Question: Please indicate a possible affordance area of the surfboard that can be used for carrying
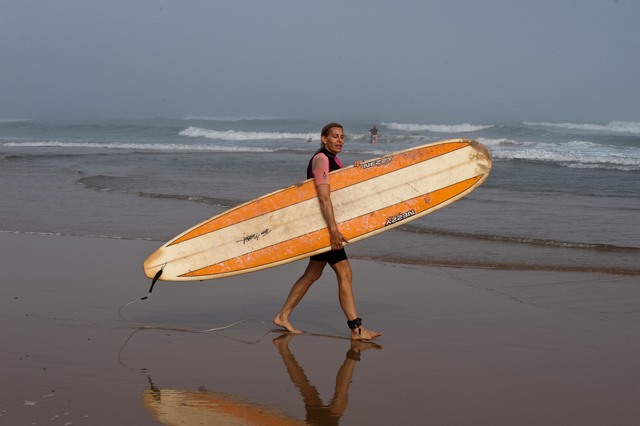
Answer: [145.5, 141, 489.5, 276]